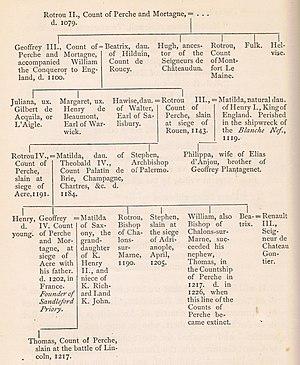
Le comté du Perche est issu de l'union de deux seigneuries : celle de Mortagne-au-Perche, et celle de Nogent-le-Rotrou. Les seigneurs de Mortagne furent parfois qualifiés de comtes, mais pas de manière systématique.